Bluevale and Whitevale Towers

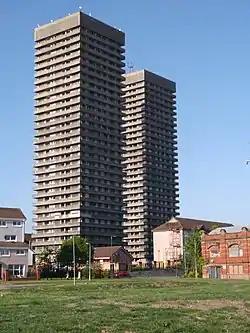
Whitevale and Bluevale Towers from Gallowgate, 2014

The Bluevale and Whitevale Towers were twin 31–storey brutalist tower block flats situated in the Camlachie district within the East End of Glasgow, Scotland. Both towers contained 31 floors, and were the second highest public housing schemes in the United Kingdom behind the Barbican Estate in London. Officially named 109 Bluevale Street and 51 Whitevale Street, and often nicknamed the Gallowgate Twins or the Camlachie Twin Towers, the two towers were for a time the tallest buildings in Scotland.